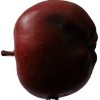
Label: Apple 18